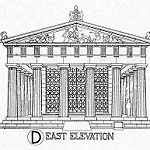
Label: buildings